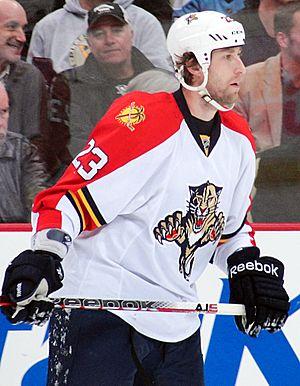
Tyson Strachan est un joueur professionnel canadien de hockey sur glace. Il évolue au poste de défenseur.